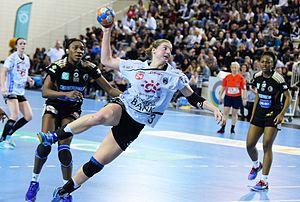
Linn Blohm Le 03 avril 2016 lors du match aller de demi-finale de la Coupe des vainqueurs de coupe de handball Issy Paris Hand / Team Tvis Holstebro
Linn Blohm, née le 20 mai 1992 à Stockholm, est une handballeuse internationale suédoise, qui évolue au poste de pivot.